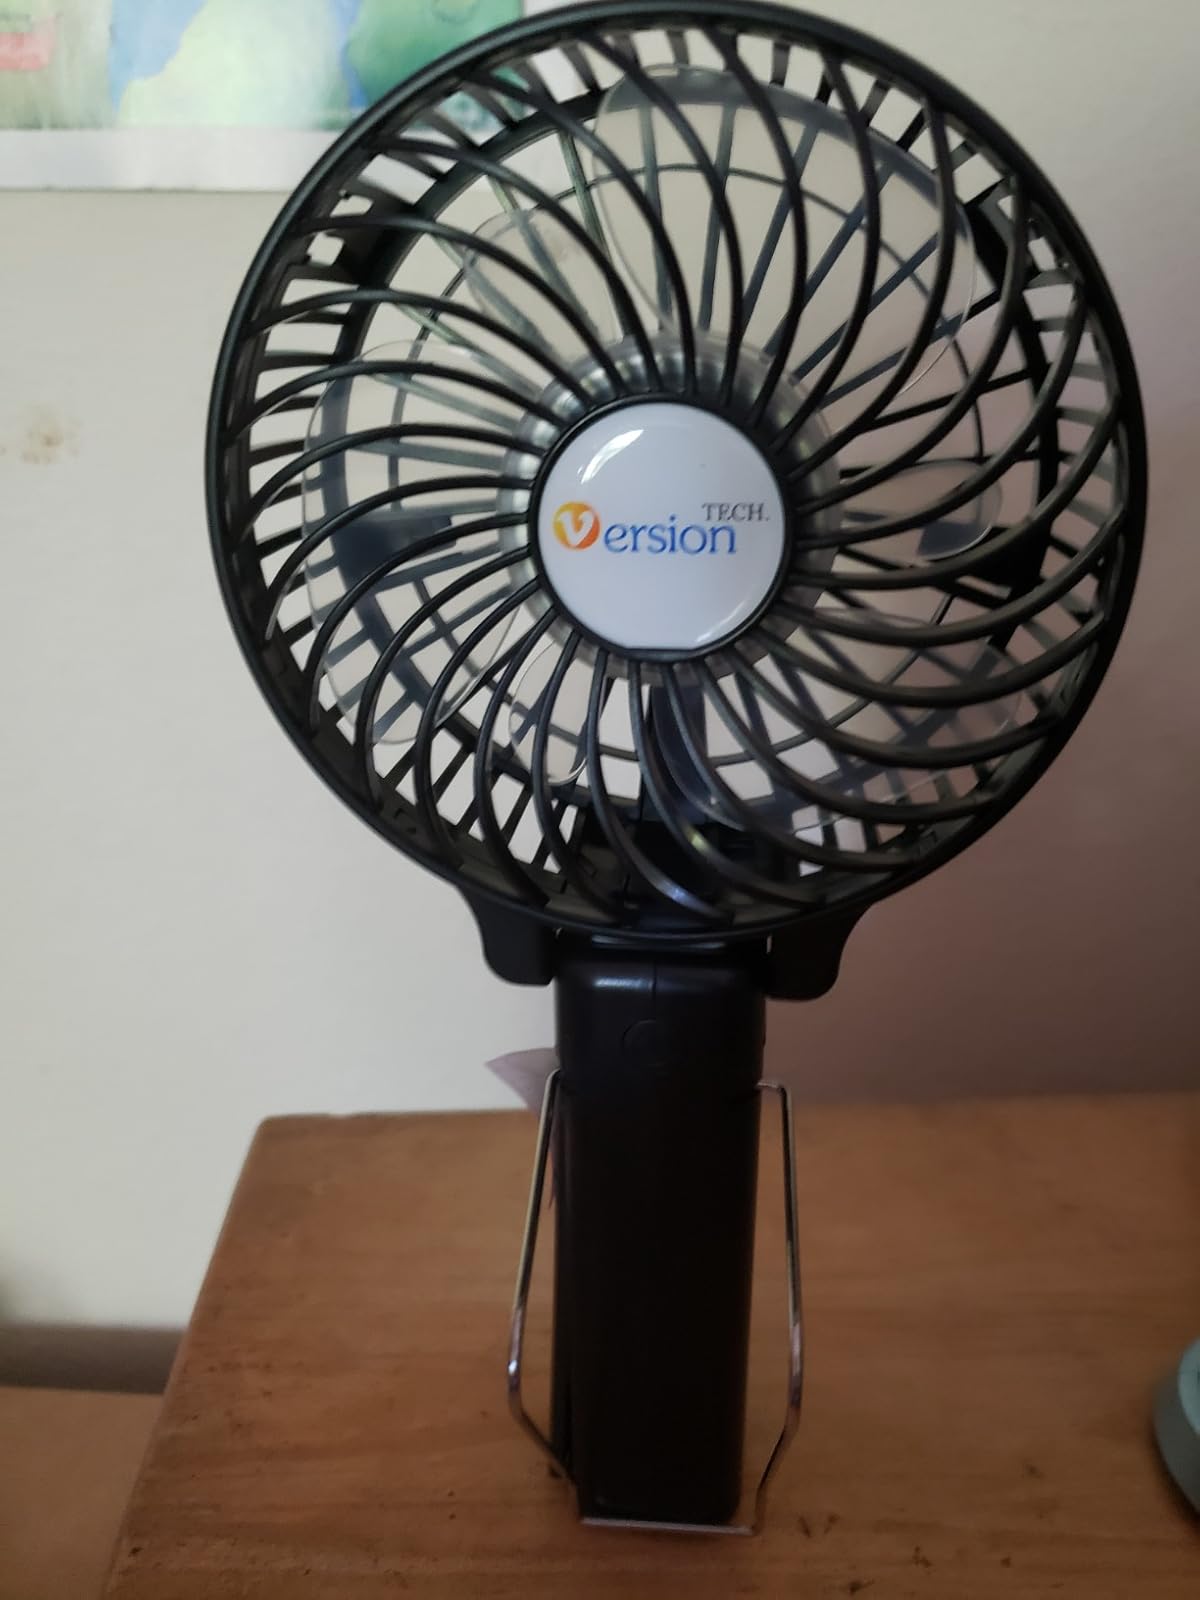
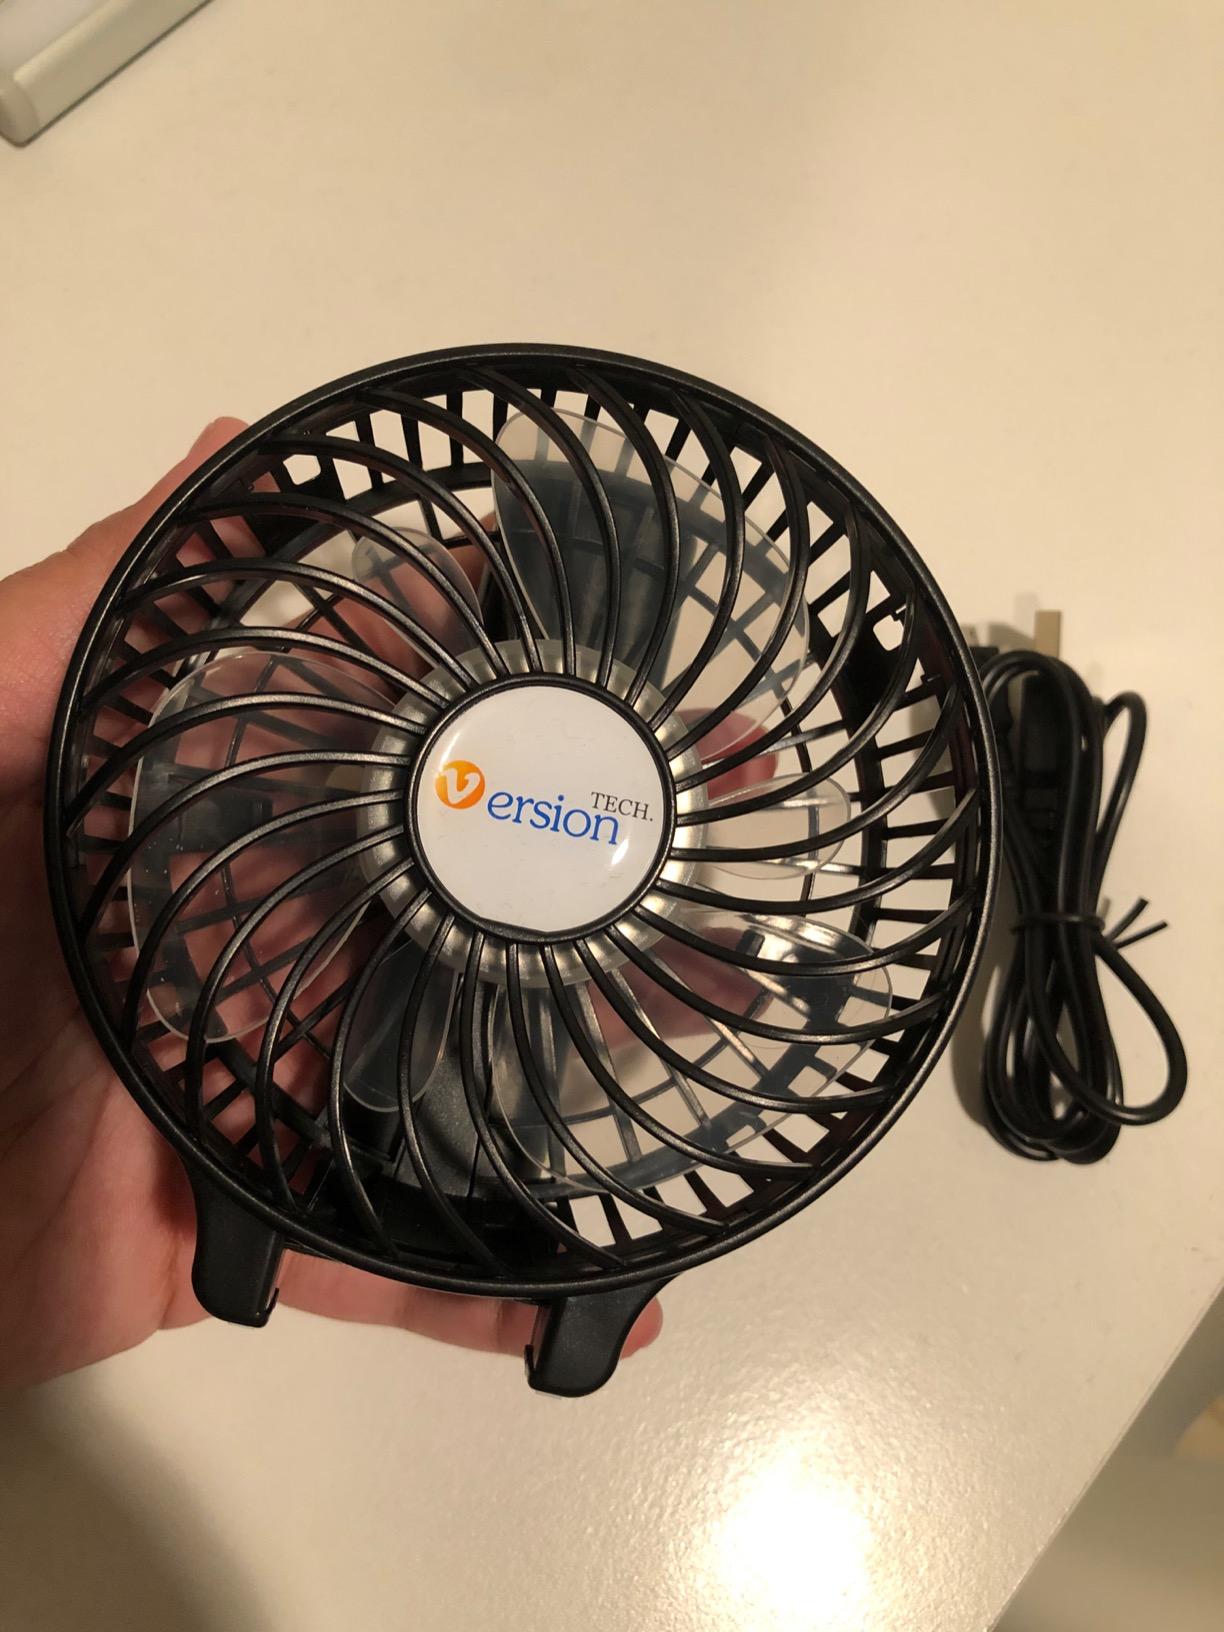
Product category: fan
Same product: yes